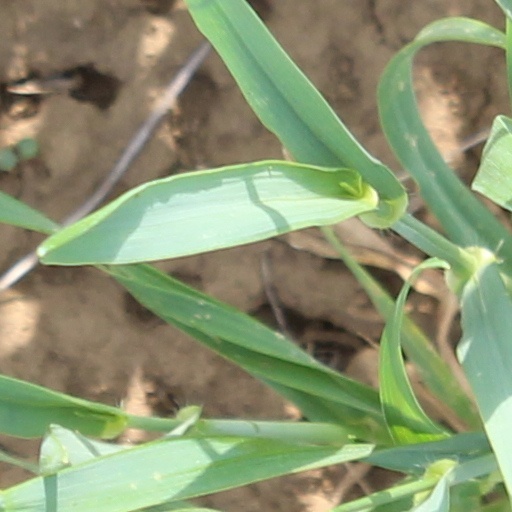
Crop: wheat